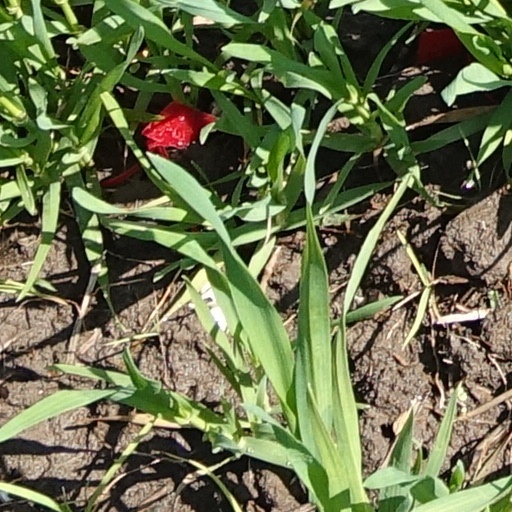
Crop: wheat